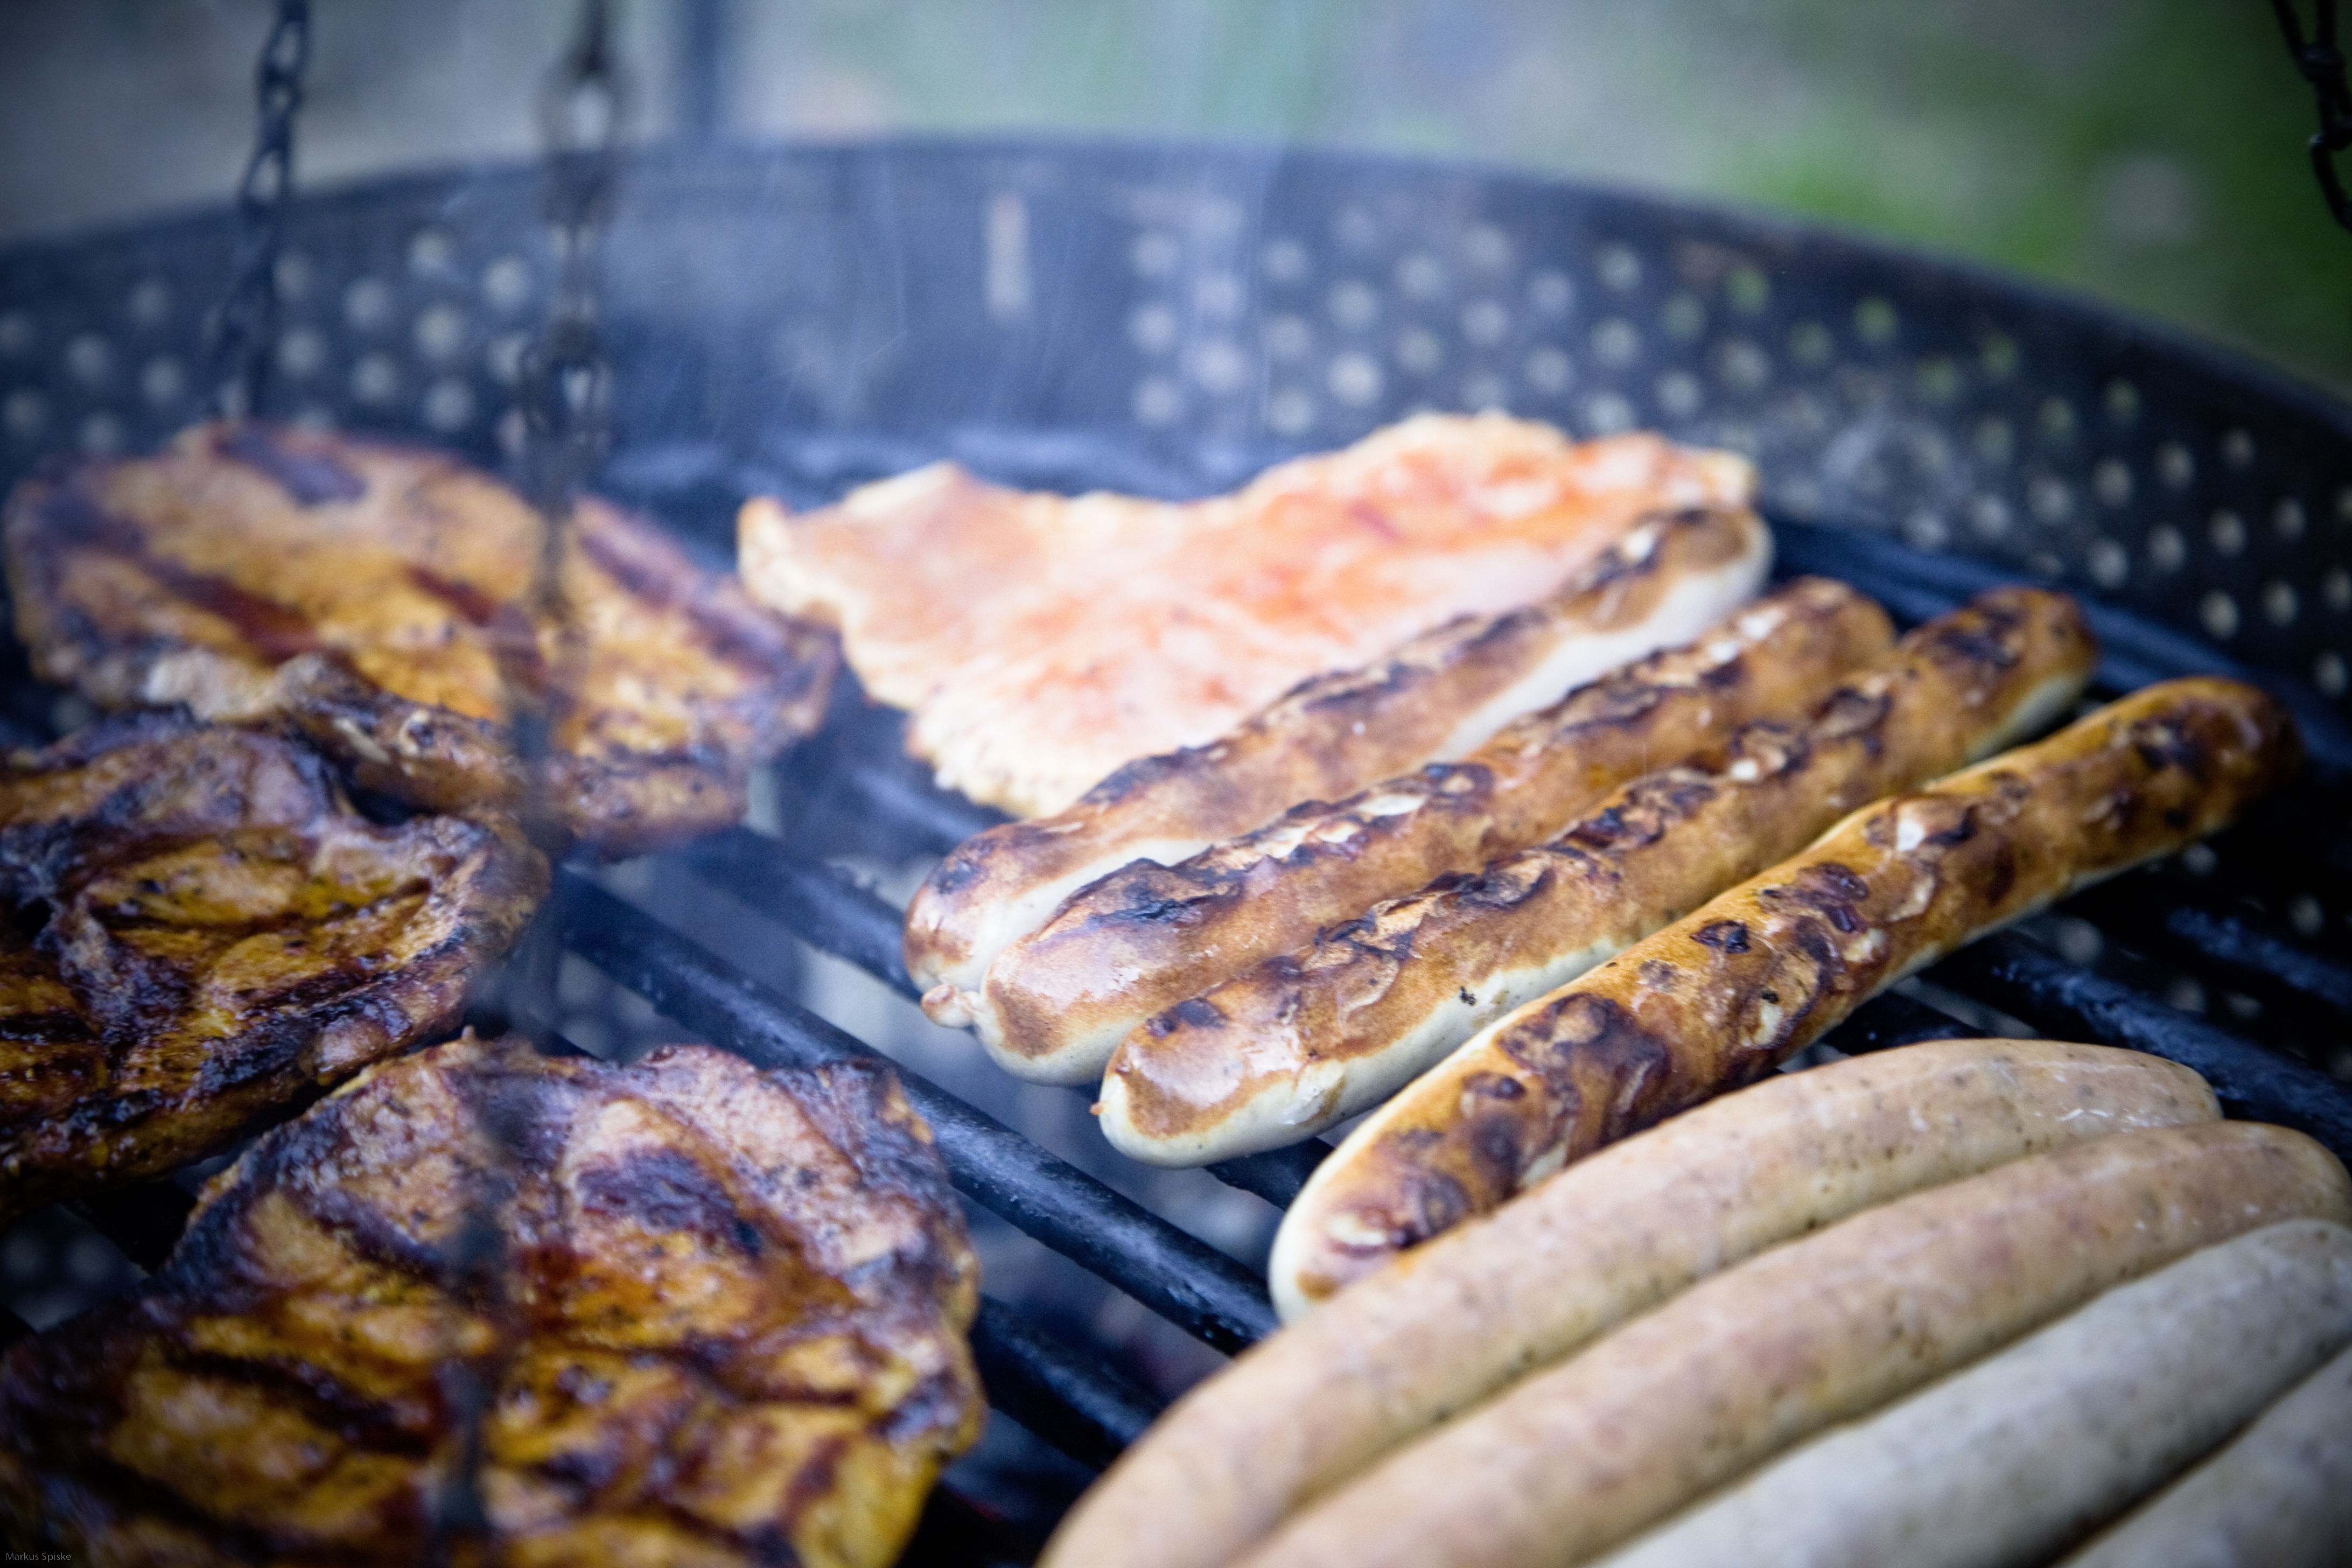
dish, meal, food, cooking, produce, flame, fire, breakfast, baking, dessert, meat, barbecue, cuisine, grill, sausage, charcoal, bratwurst, steaks, baked goods, grilling, grill sausage, grill sausages, pork belly, snack food, human action